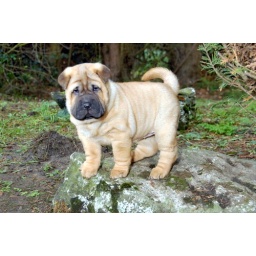
Chubby, wrinkly shar-pei puppy standing on rock in garden.